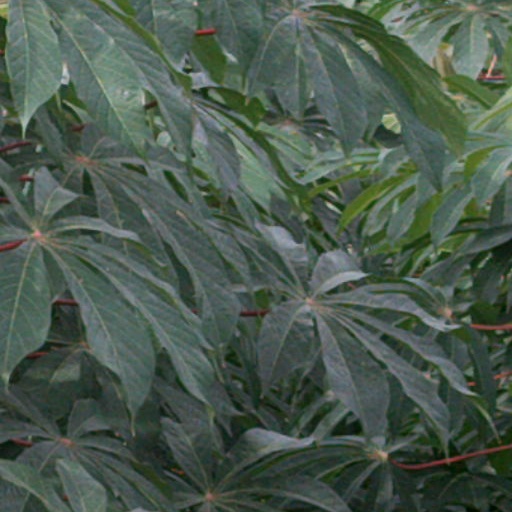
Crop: cassava